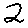
Label: 2